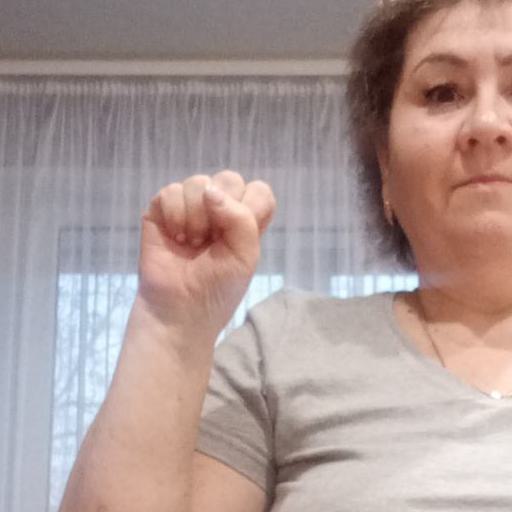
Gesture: fist